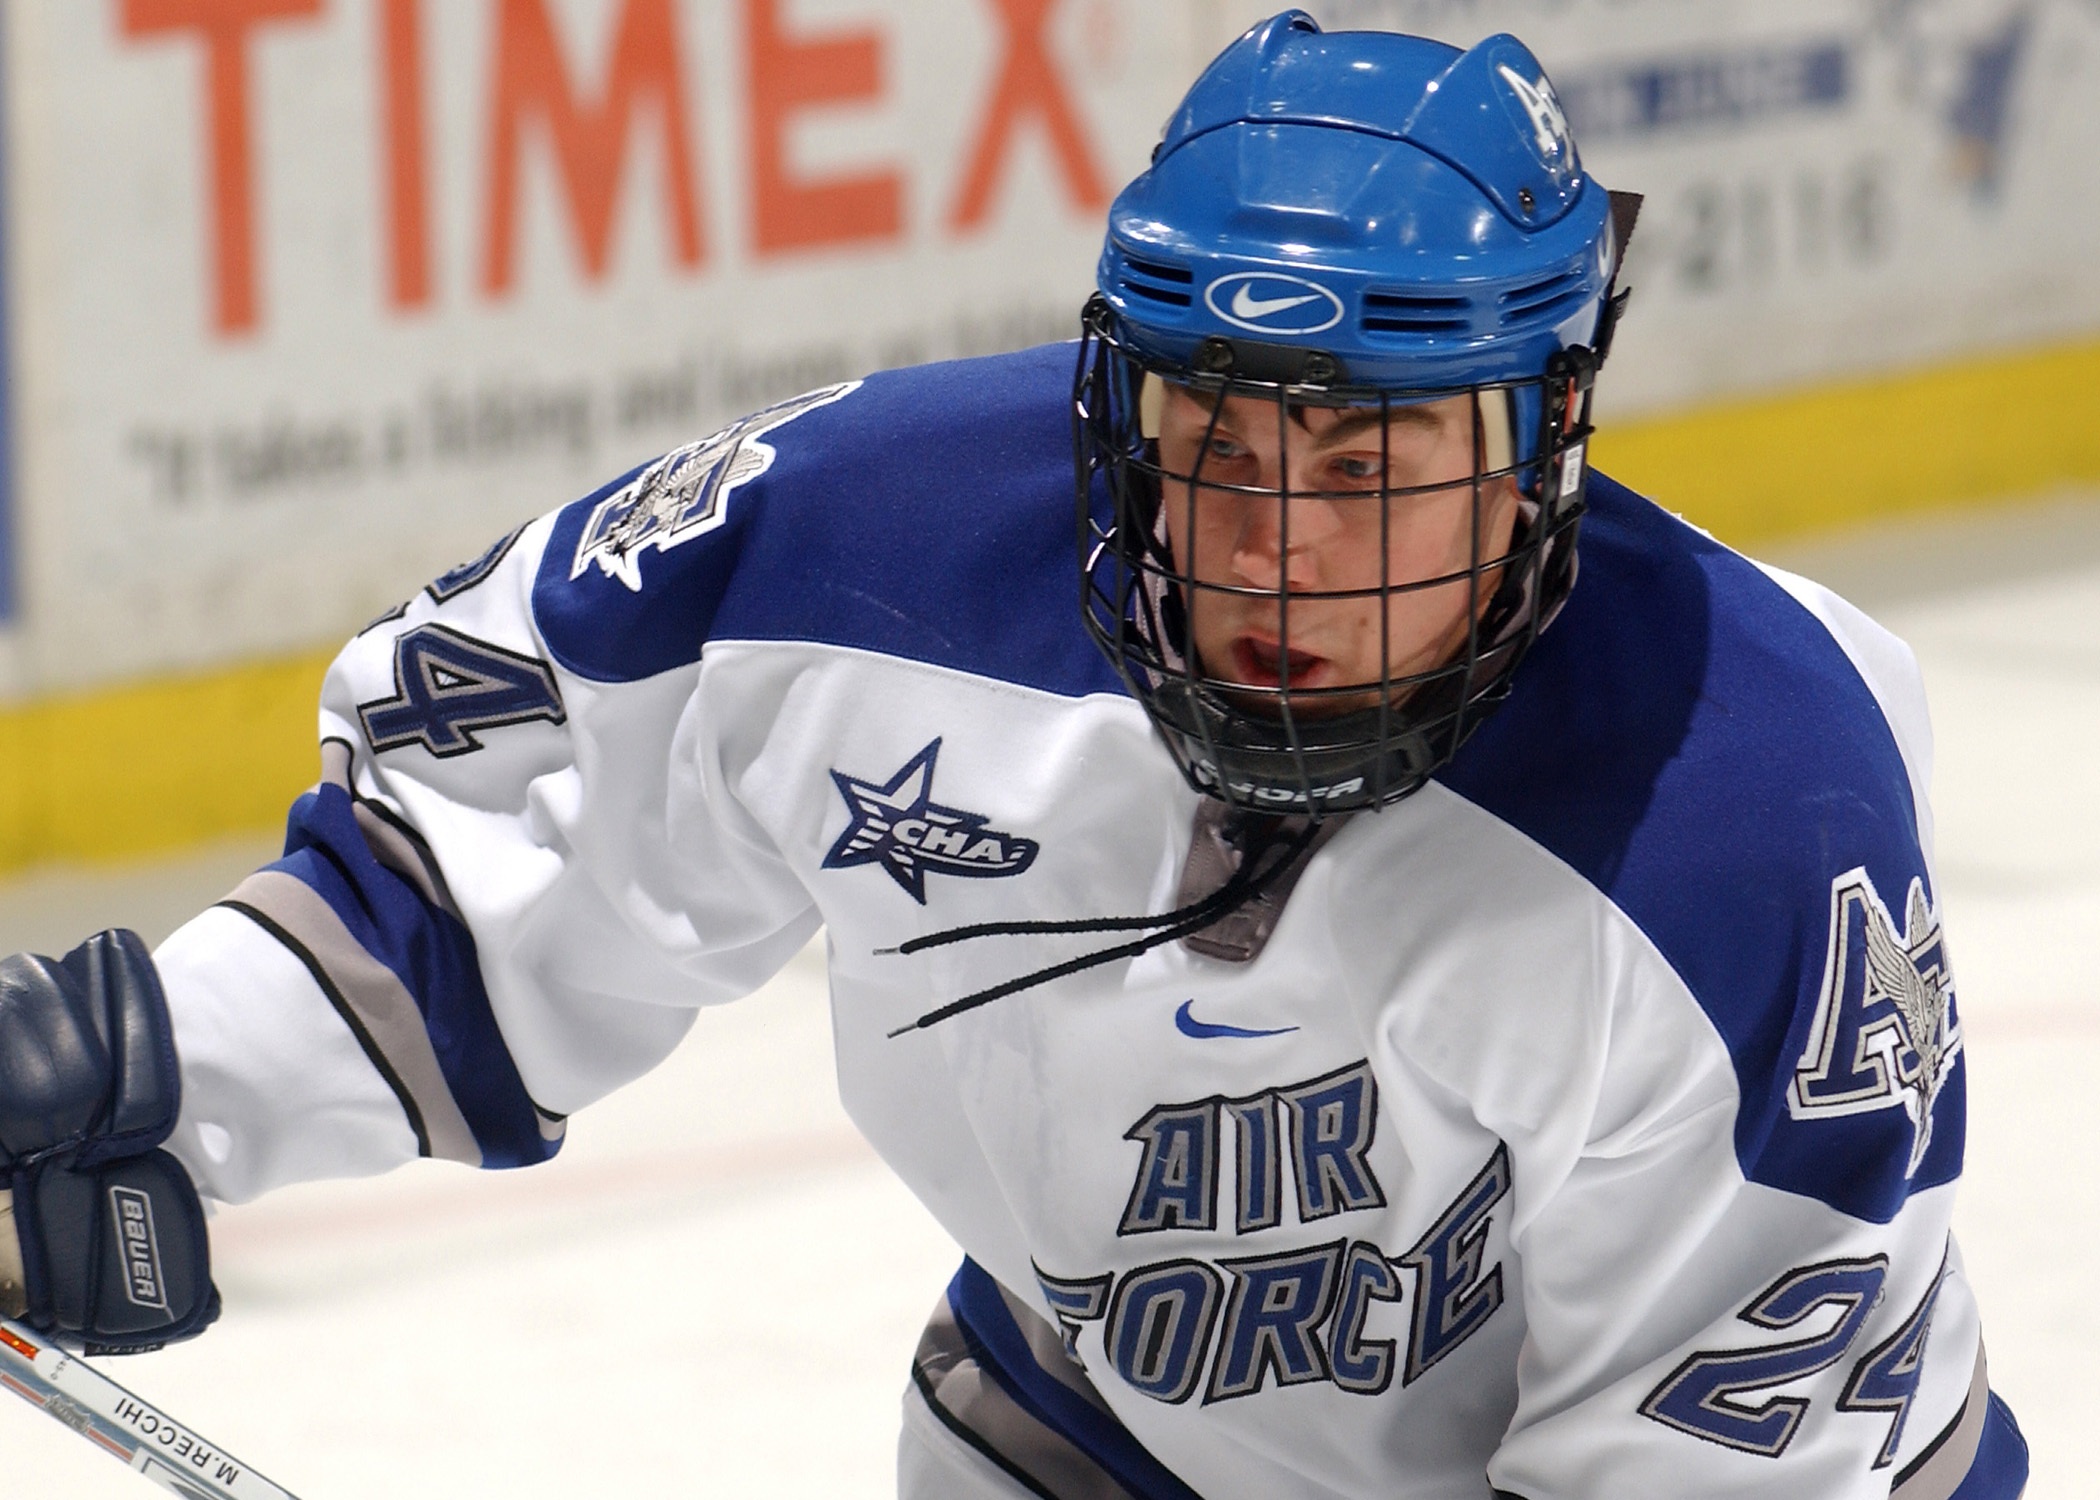
sport, game, play, skate, action, goal, player, close up, ice hockey, hockey, competition, arena, mask, team, sports, helmet, net, skating, sticks, puck, score, ball game, team sport, goaltender, roller in line hockey, stick and ball games, college ice hockey, ice hockey position, defenseman